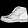
Label: Ankle boot